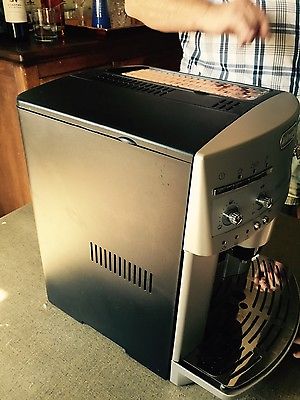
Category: coffee maker